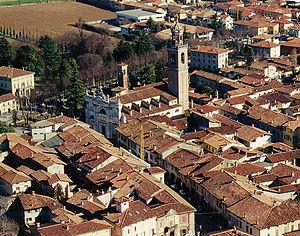
Martinengo est une commune italienne de la province de Bergame dans la région Lombardie en Italie.